Idar Andersen

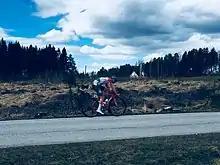
Andersen at the 2018 Ringerike GP

Idar Andersen (born 30 April 1999) is a Norwegian former road racing cyclist, who competed as a professional for UCI ProTeam from 2018 to 2024.